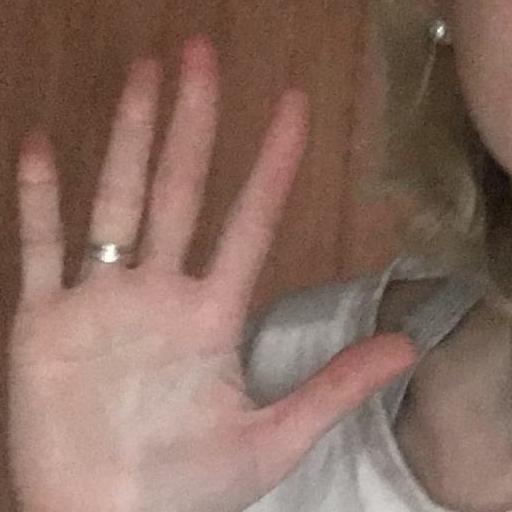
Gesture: palm